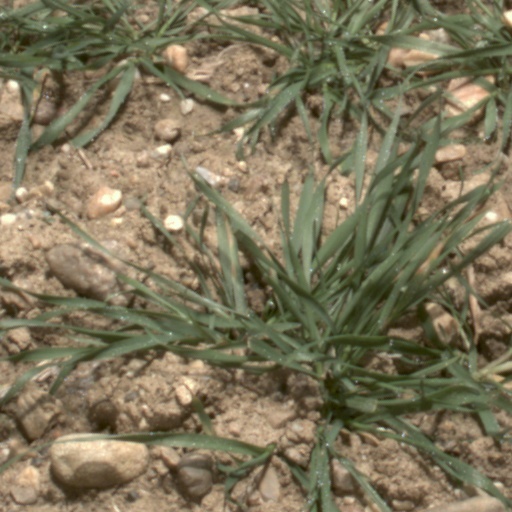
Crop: wheat